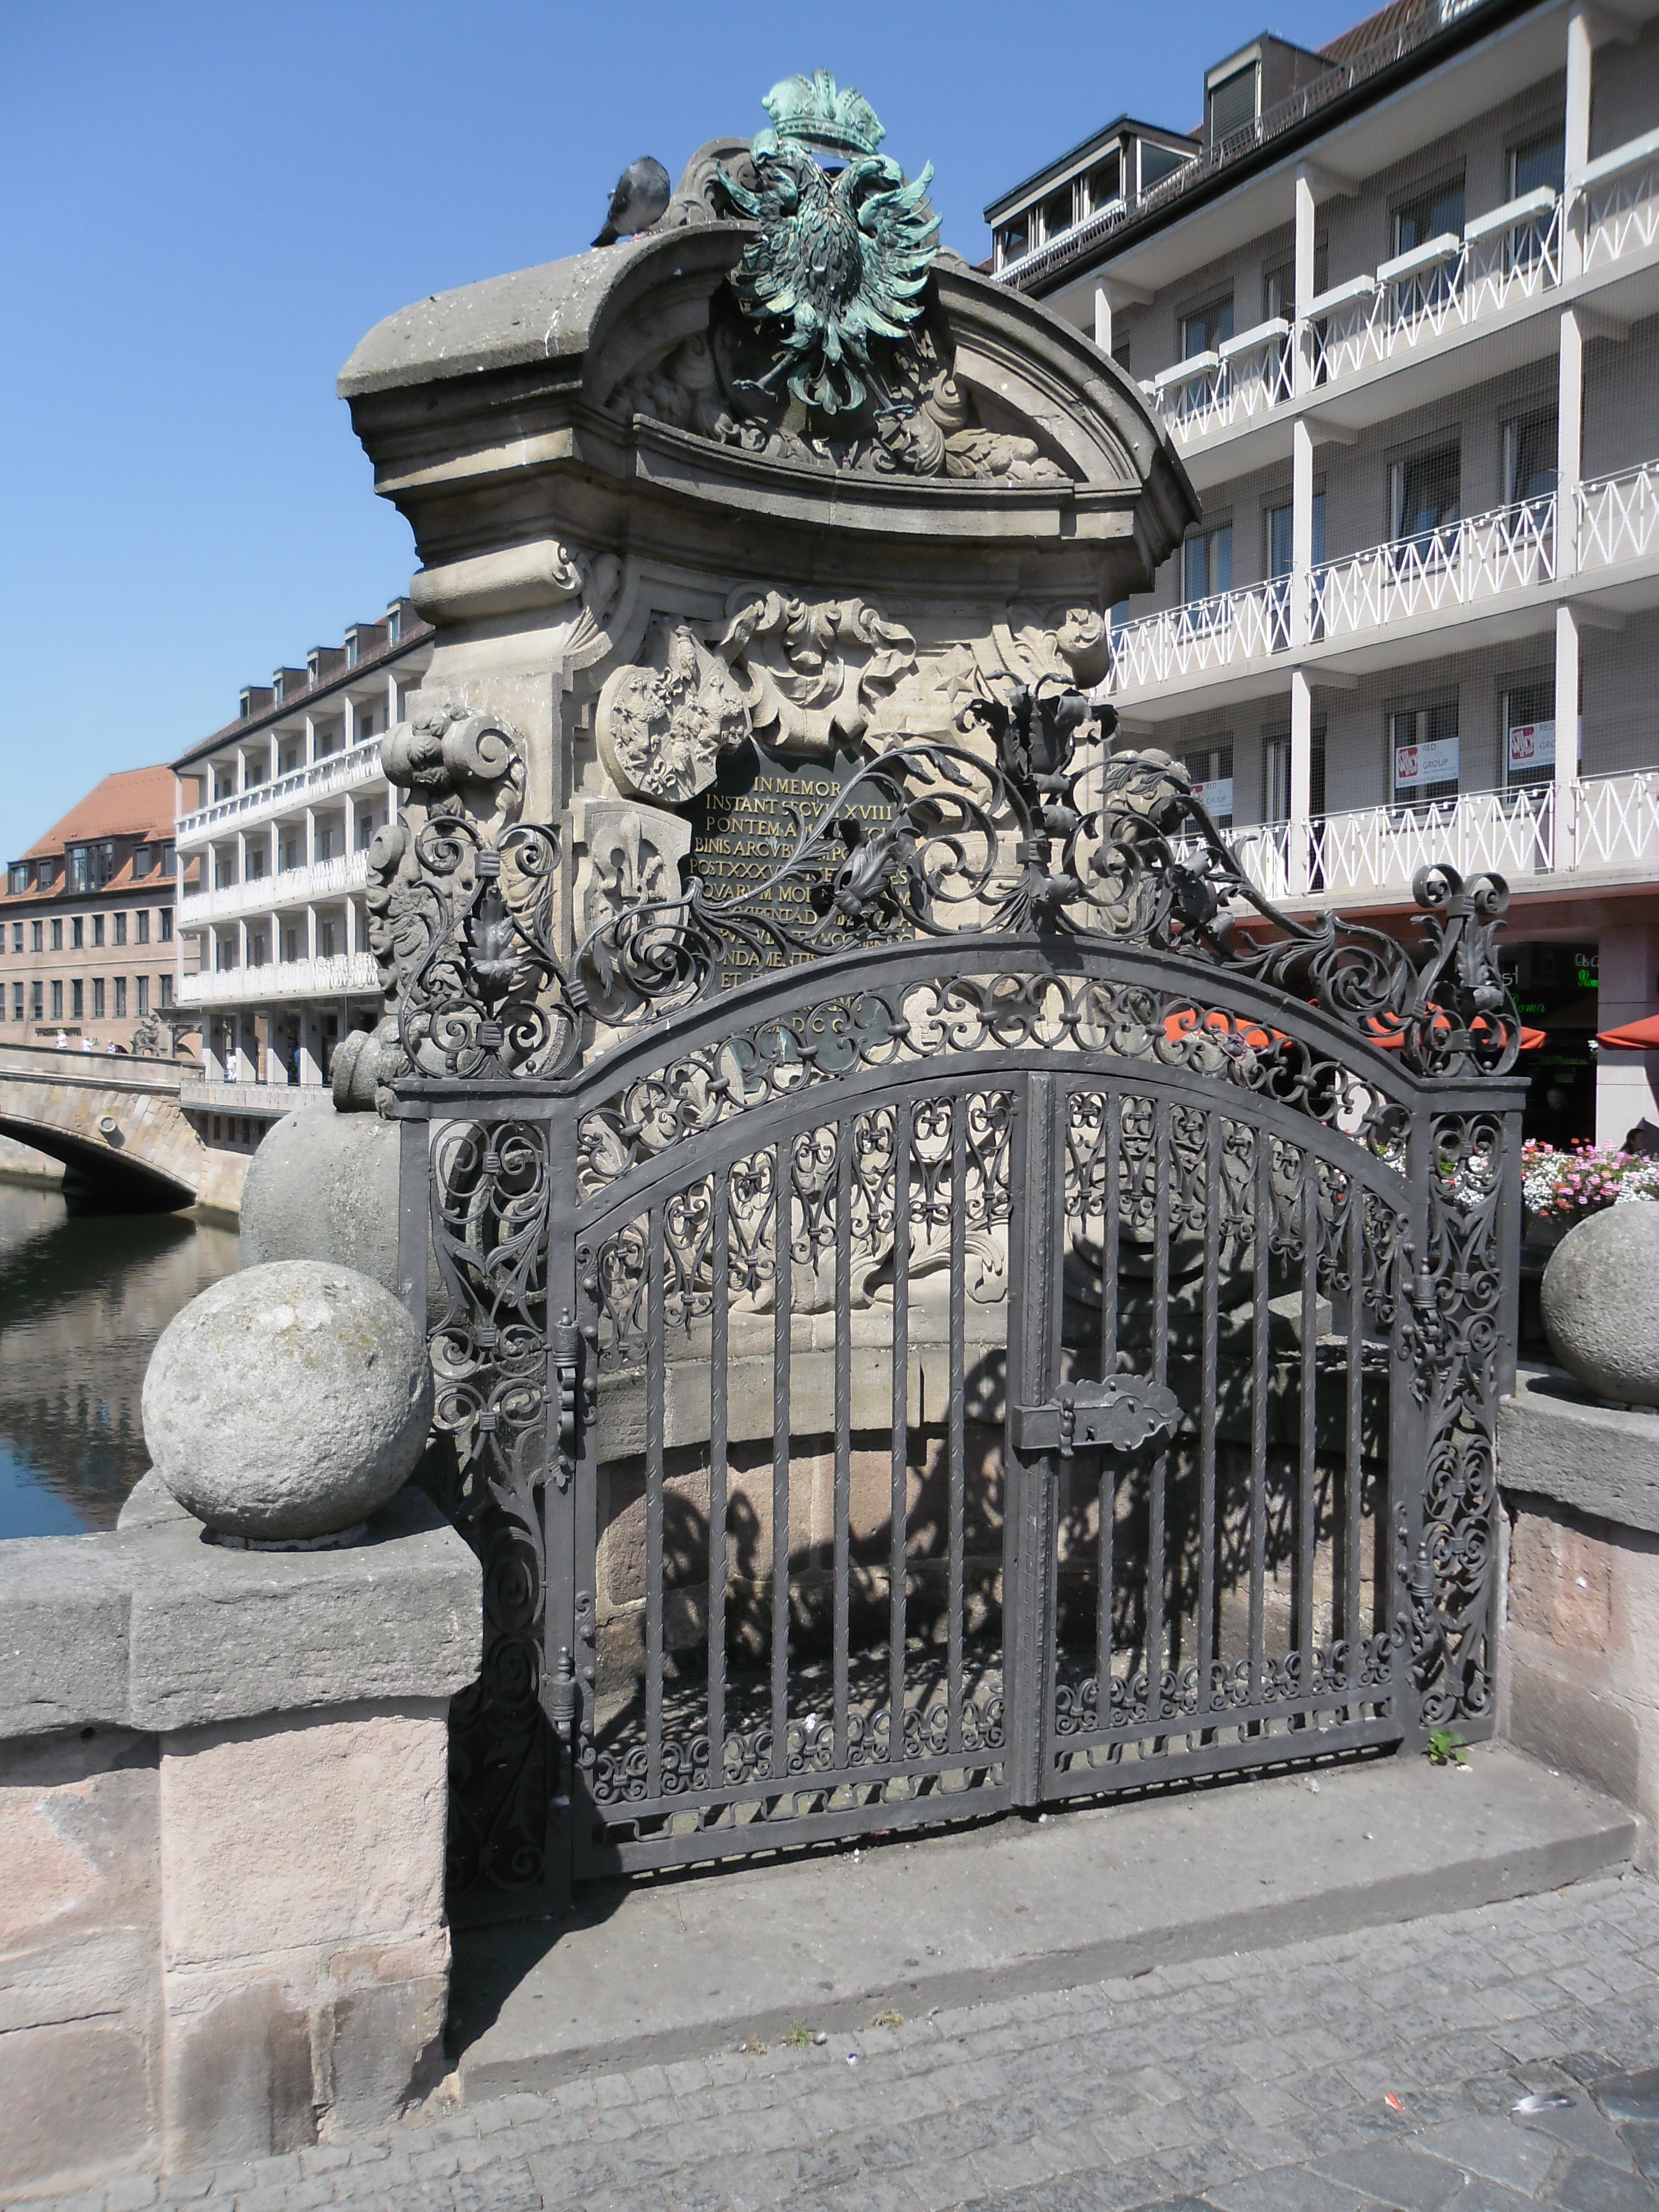
architecture, palace, monument, landmark, fountain, shrine, water feature, nuremberg, pegnitz, museum bridge, meat bridge